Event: Nepal Earthquake
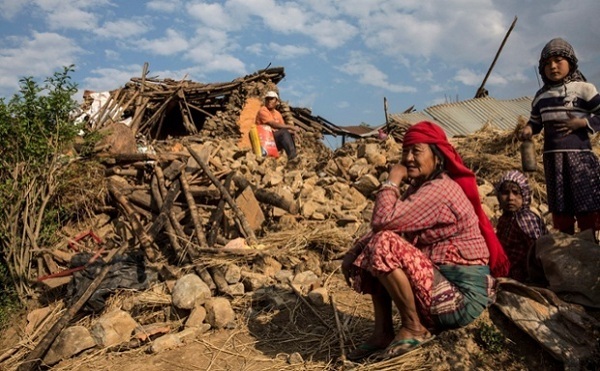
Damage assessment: damage